Fairy Lake

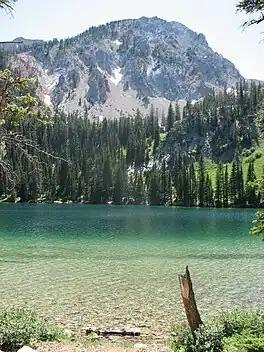

Fairy Lake is a lake in Gallatin County, Montana at the base of Sacagawea Peak, a part of the Bridger mountains in south central Montana. It is located within the northwestern section of the Gallatin National Forest and sits at an elevation of .